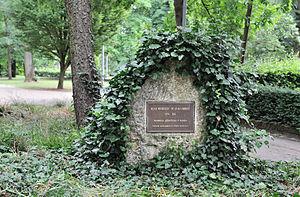
Luxembourg-ville, parc public
Aline de Saint-Hubert est une femme de lettres et mécène luxembourgeoise, née à Luxembourg le 22 août 1874 et morte le 24 janvier 1947 dans sa villa La Messuguière, à Cabris.